Metro Transit Police Department

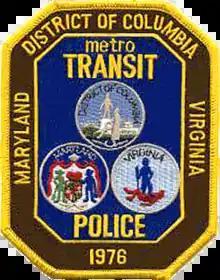
Former patch of the MTPD, used from the 1990s to 2016.

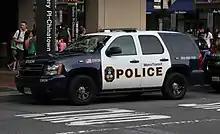
A Chevrolet Tahoe of the MTPD

Uniformed and plainclothes Transit Police officers patrol the Metrorail and Metrobus systems on foot, bicycles, motorcycles, and marked and unmarked police cars. Transit Police detectives provide investigative support.